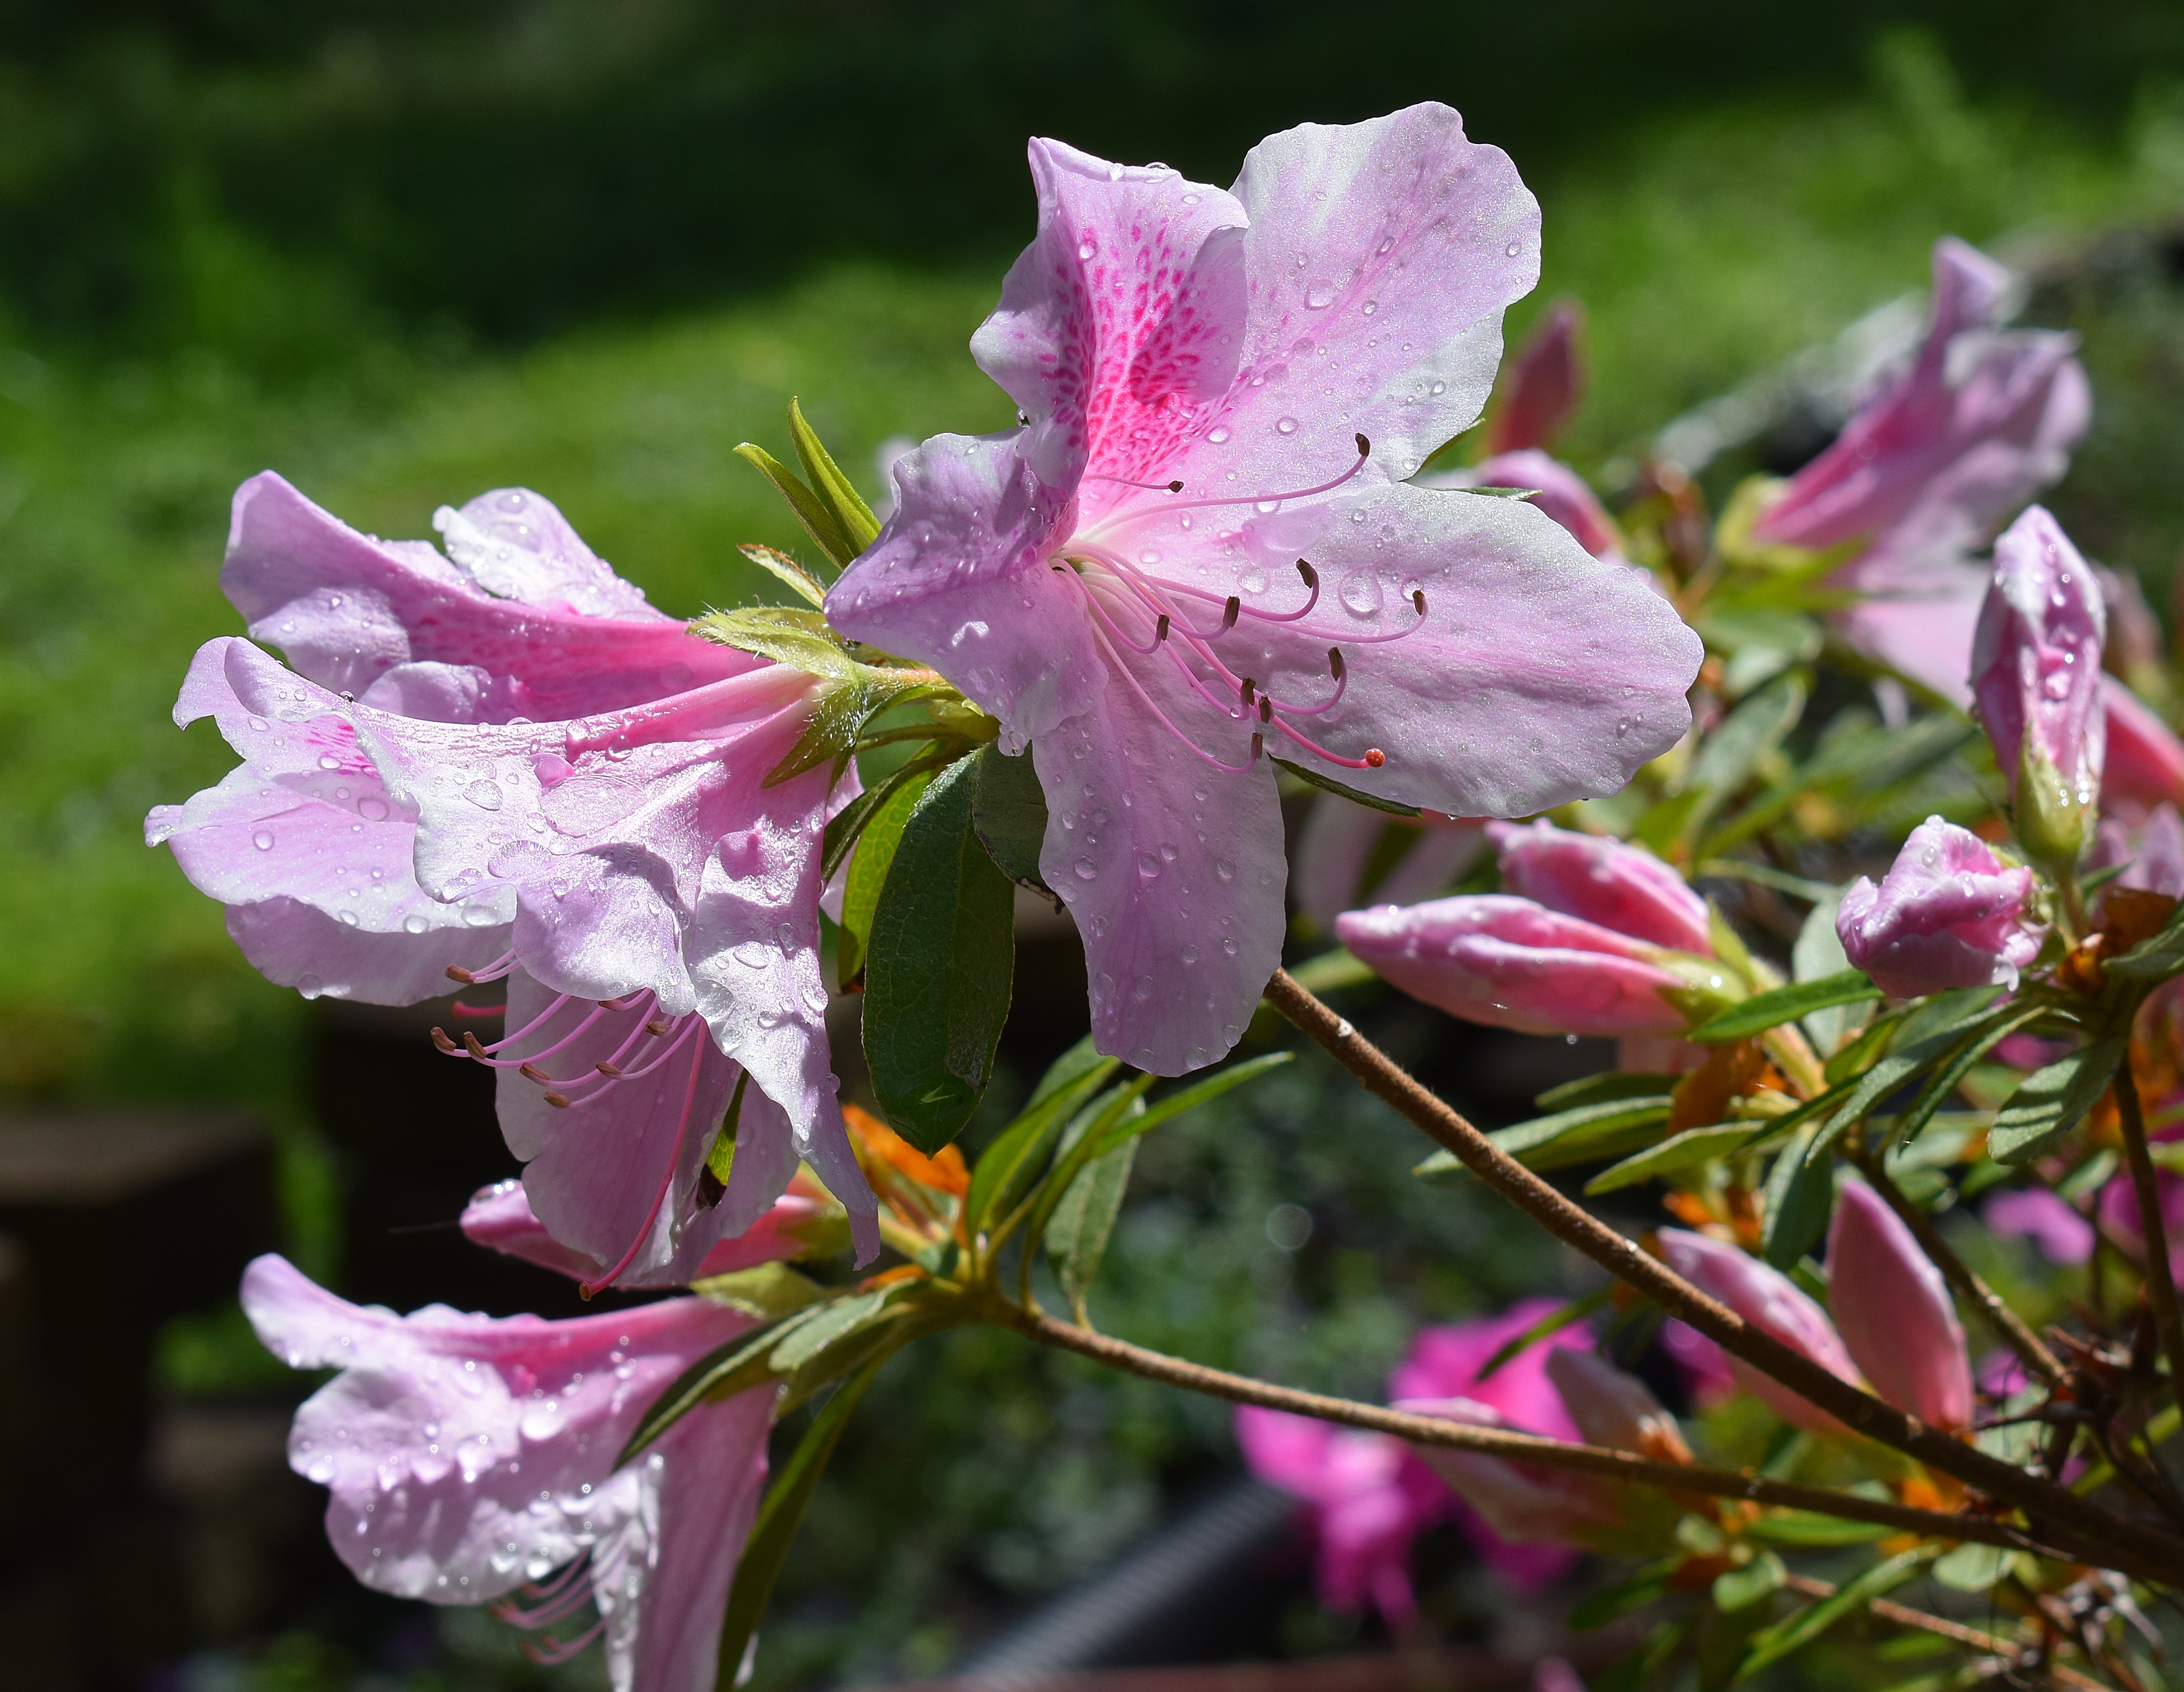
nature, blossom, plant, flower, bloom, bush, spring, botany, colorful, garden, pink, flora, wildflower, shrub, rhododendron, azalea, flowering plant, rain drops, woody plant, land plant, rain wet azalea